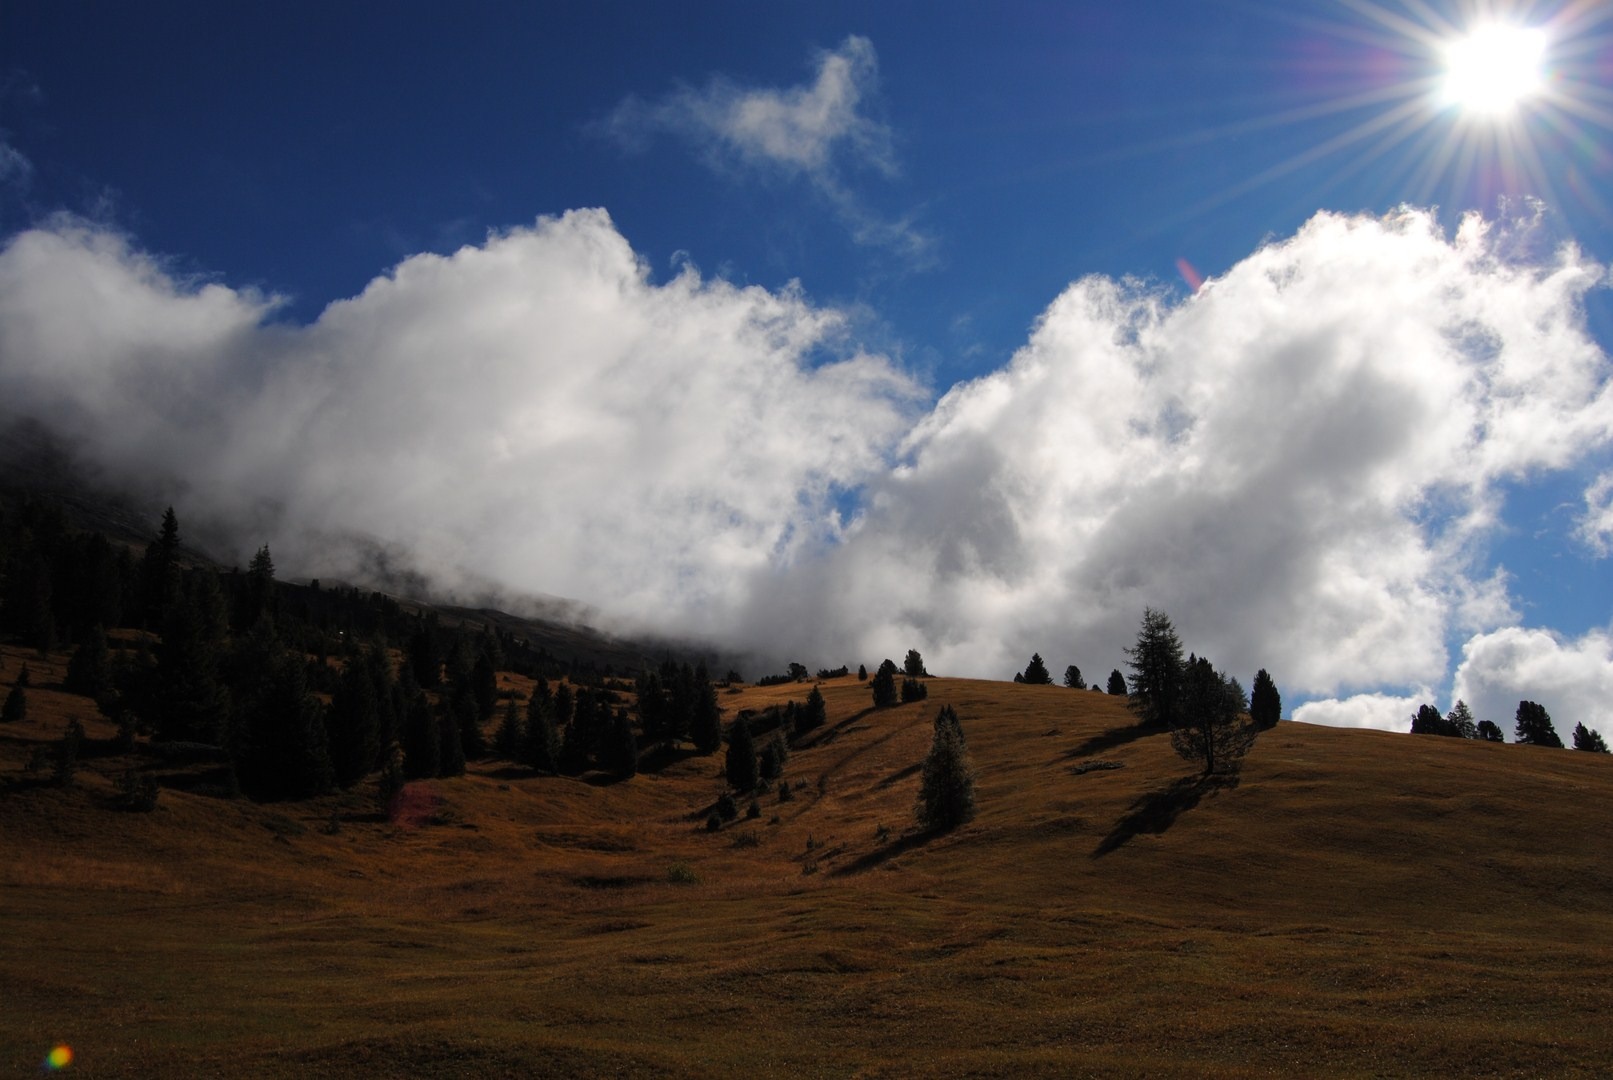
landscape, horizon, wilderness, mountain, cloud, sky, sunlight, morning, mountain range, autumn, plain, trees, clouds, mountains, plateau, screenshot, meteorological phenomenon, natural environment, geographical feature, atmosphere of earth, mountainous landforms